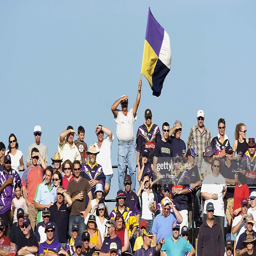
a fan waves his flag during the round match .